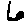
Label: 6